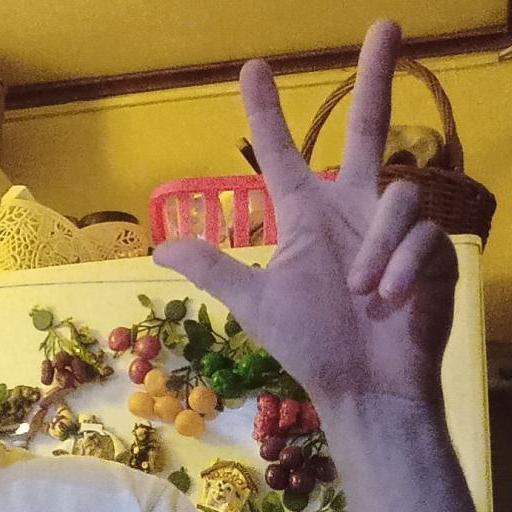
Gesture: three2